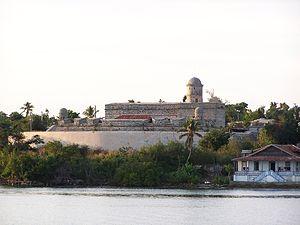
Le château de Jagua est un musée forteresse militaire du XVIIIᵉ siècle de la ville de Cienfuegos à Cuba.